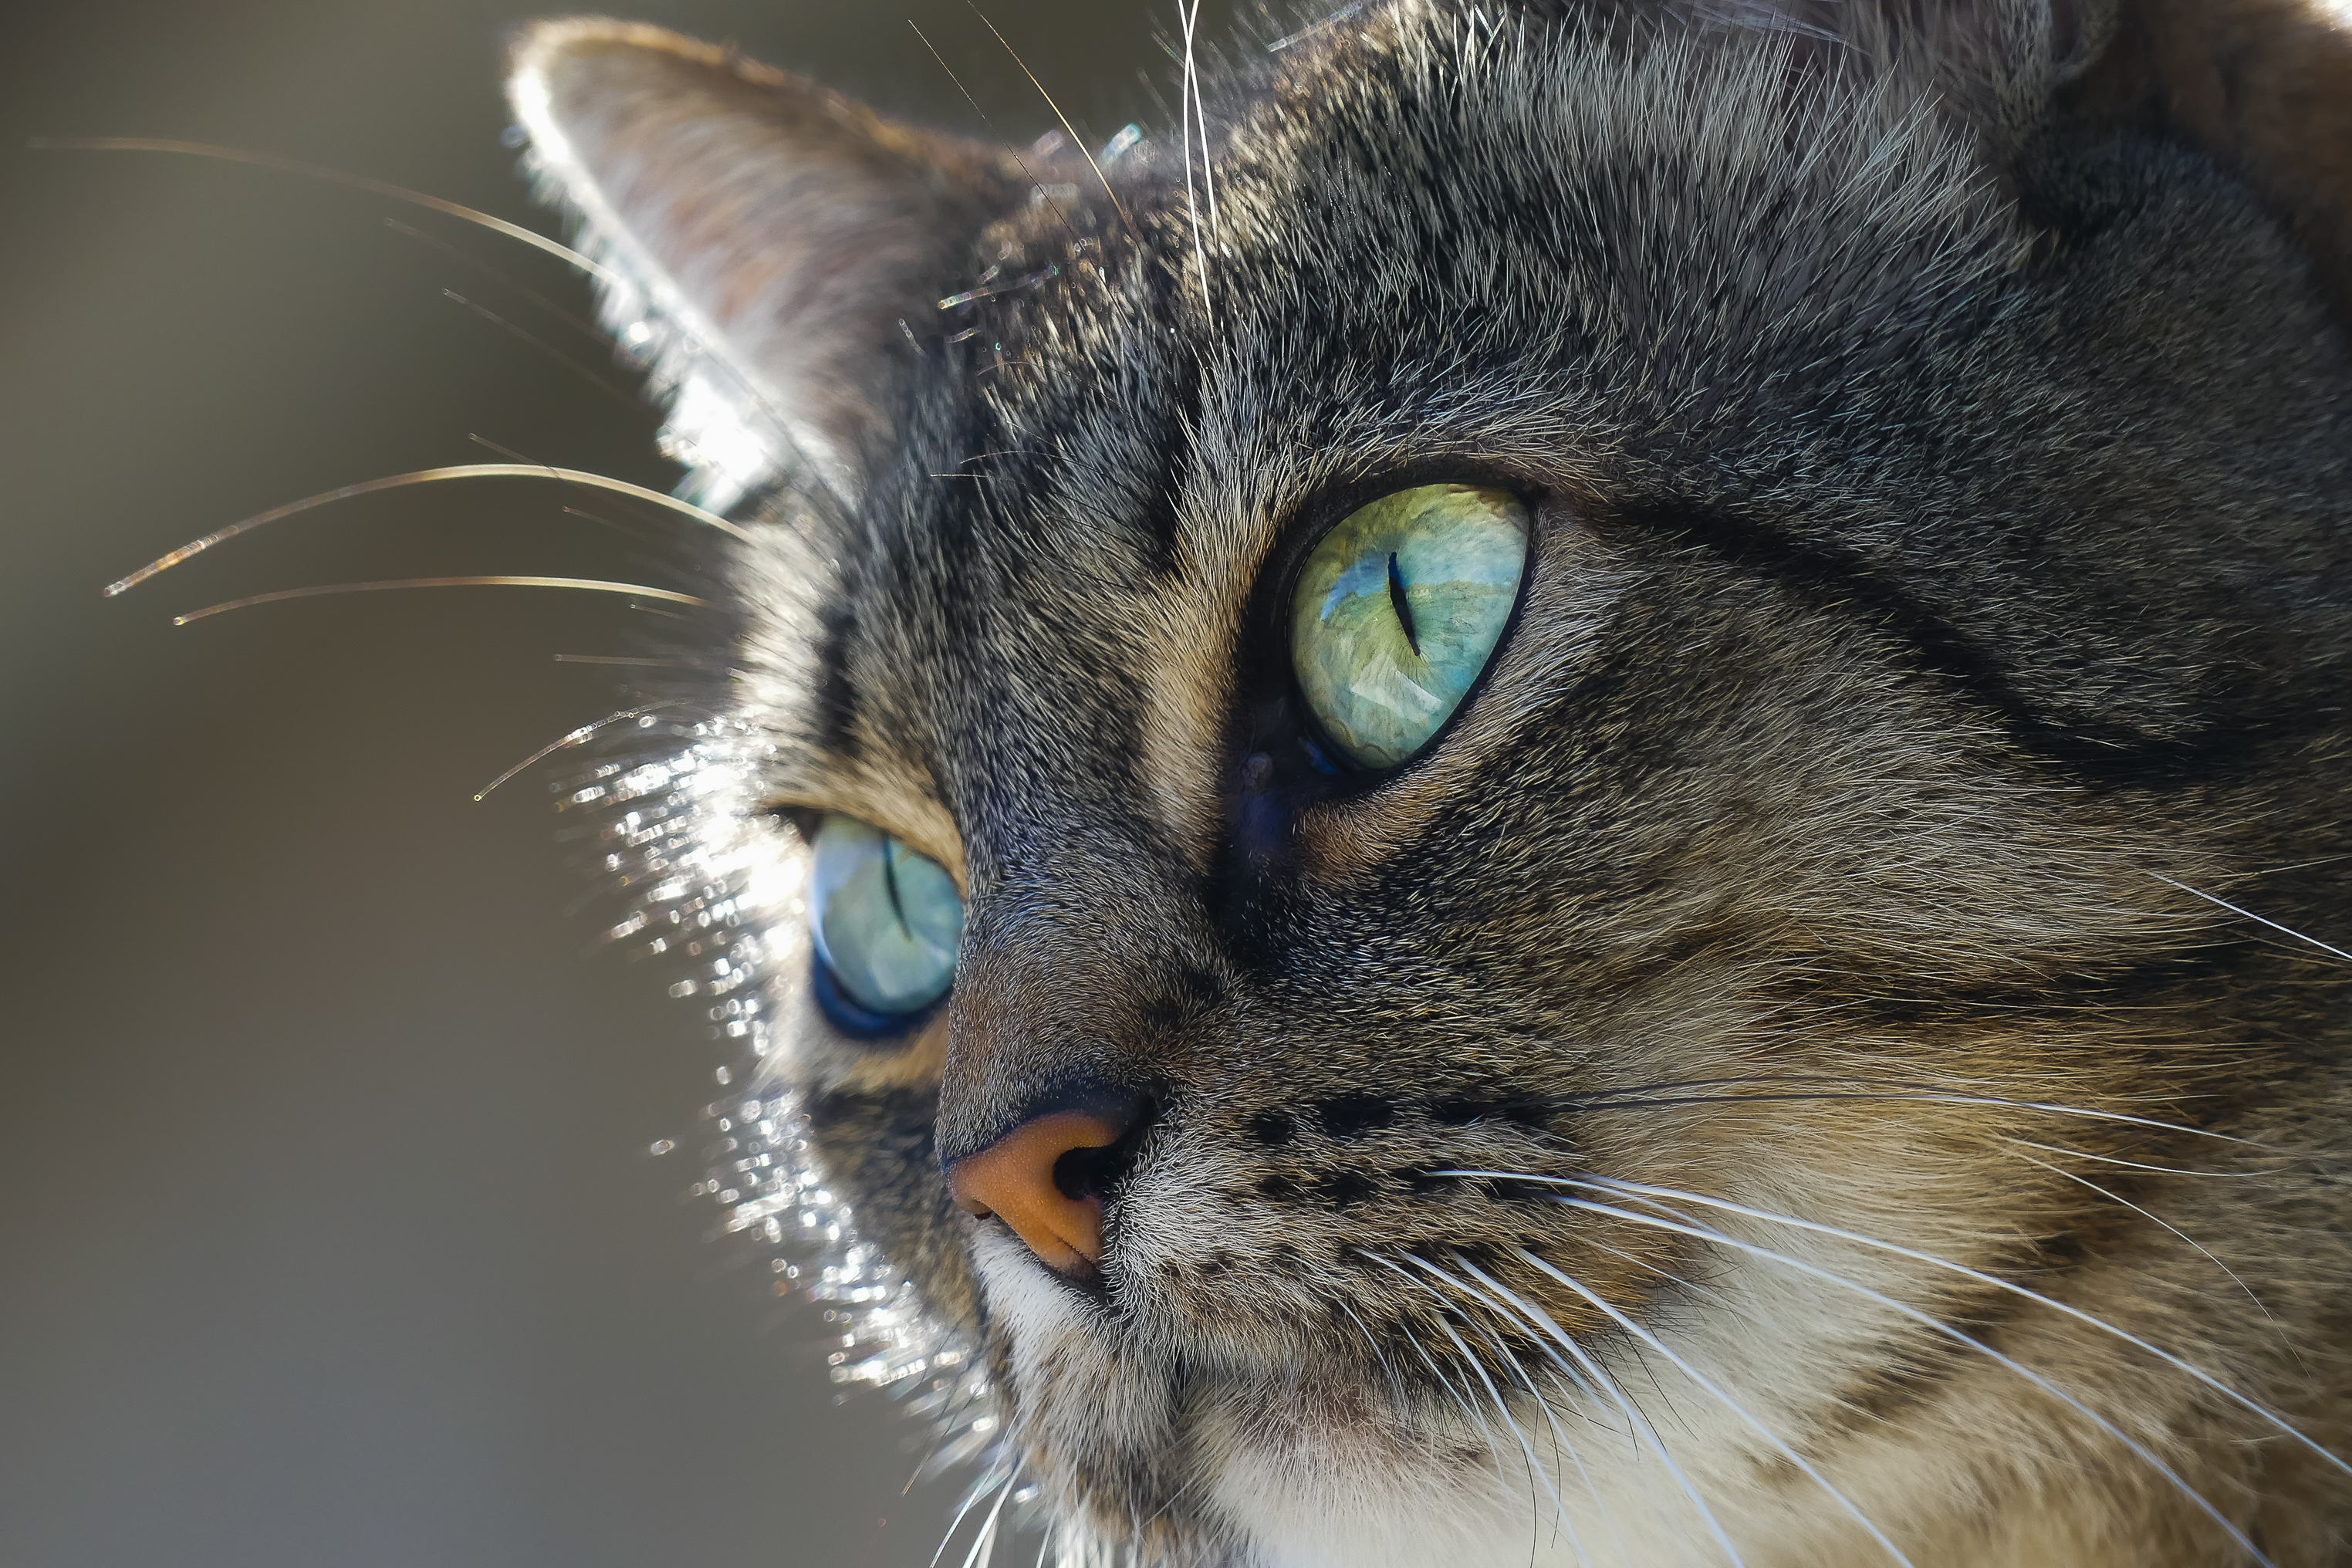
cat, mammal, fauna, close up, cats, whiskers, eye, animals, vertebrate, backlighting, contraluz, gatos, lumixfz1000, fz1000, ggl1, xovesphoto, animales, panasoniclumixfz1000, tabby cat, european shorthair, wild cat, small to medium sized cats, cat like mammal, domestic short haired cat